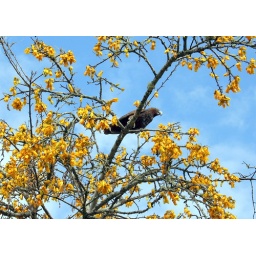
outside my window in the office at home.Patetonga.